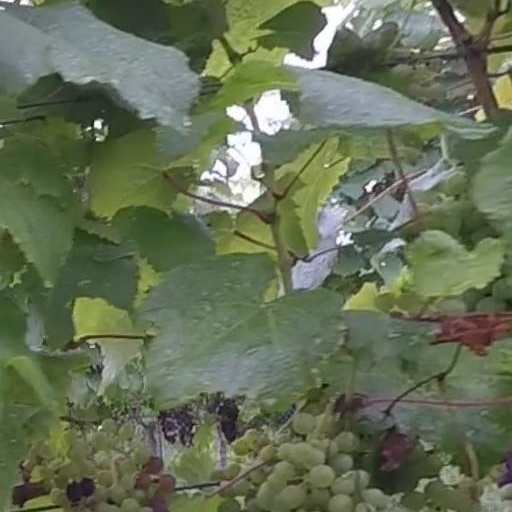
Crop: grape